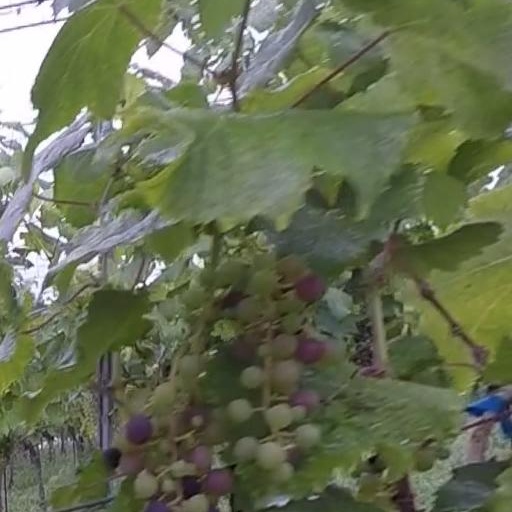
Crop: grape